Human uses of birds

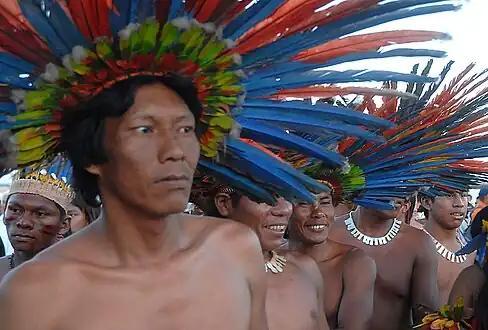
Bororo men wearing brightly-coloured feathered headdresses

The archaeological and historical records suggest interdependence between humans and vultures for millions of years. Like other animal species, early hominins probably used these birds as beacons signalling the location of meat, in the form of carcasses, in the landscape.